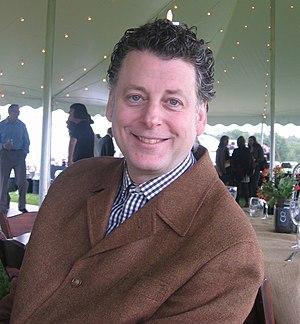
Maurice Berger en septembre 2011.
Maurice Berger est un historien, conservateur de musées et critique d'art américain.